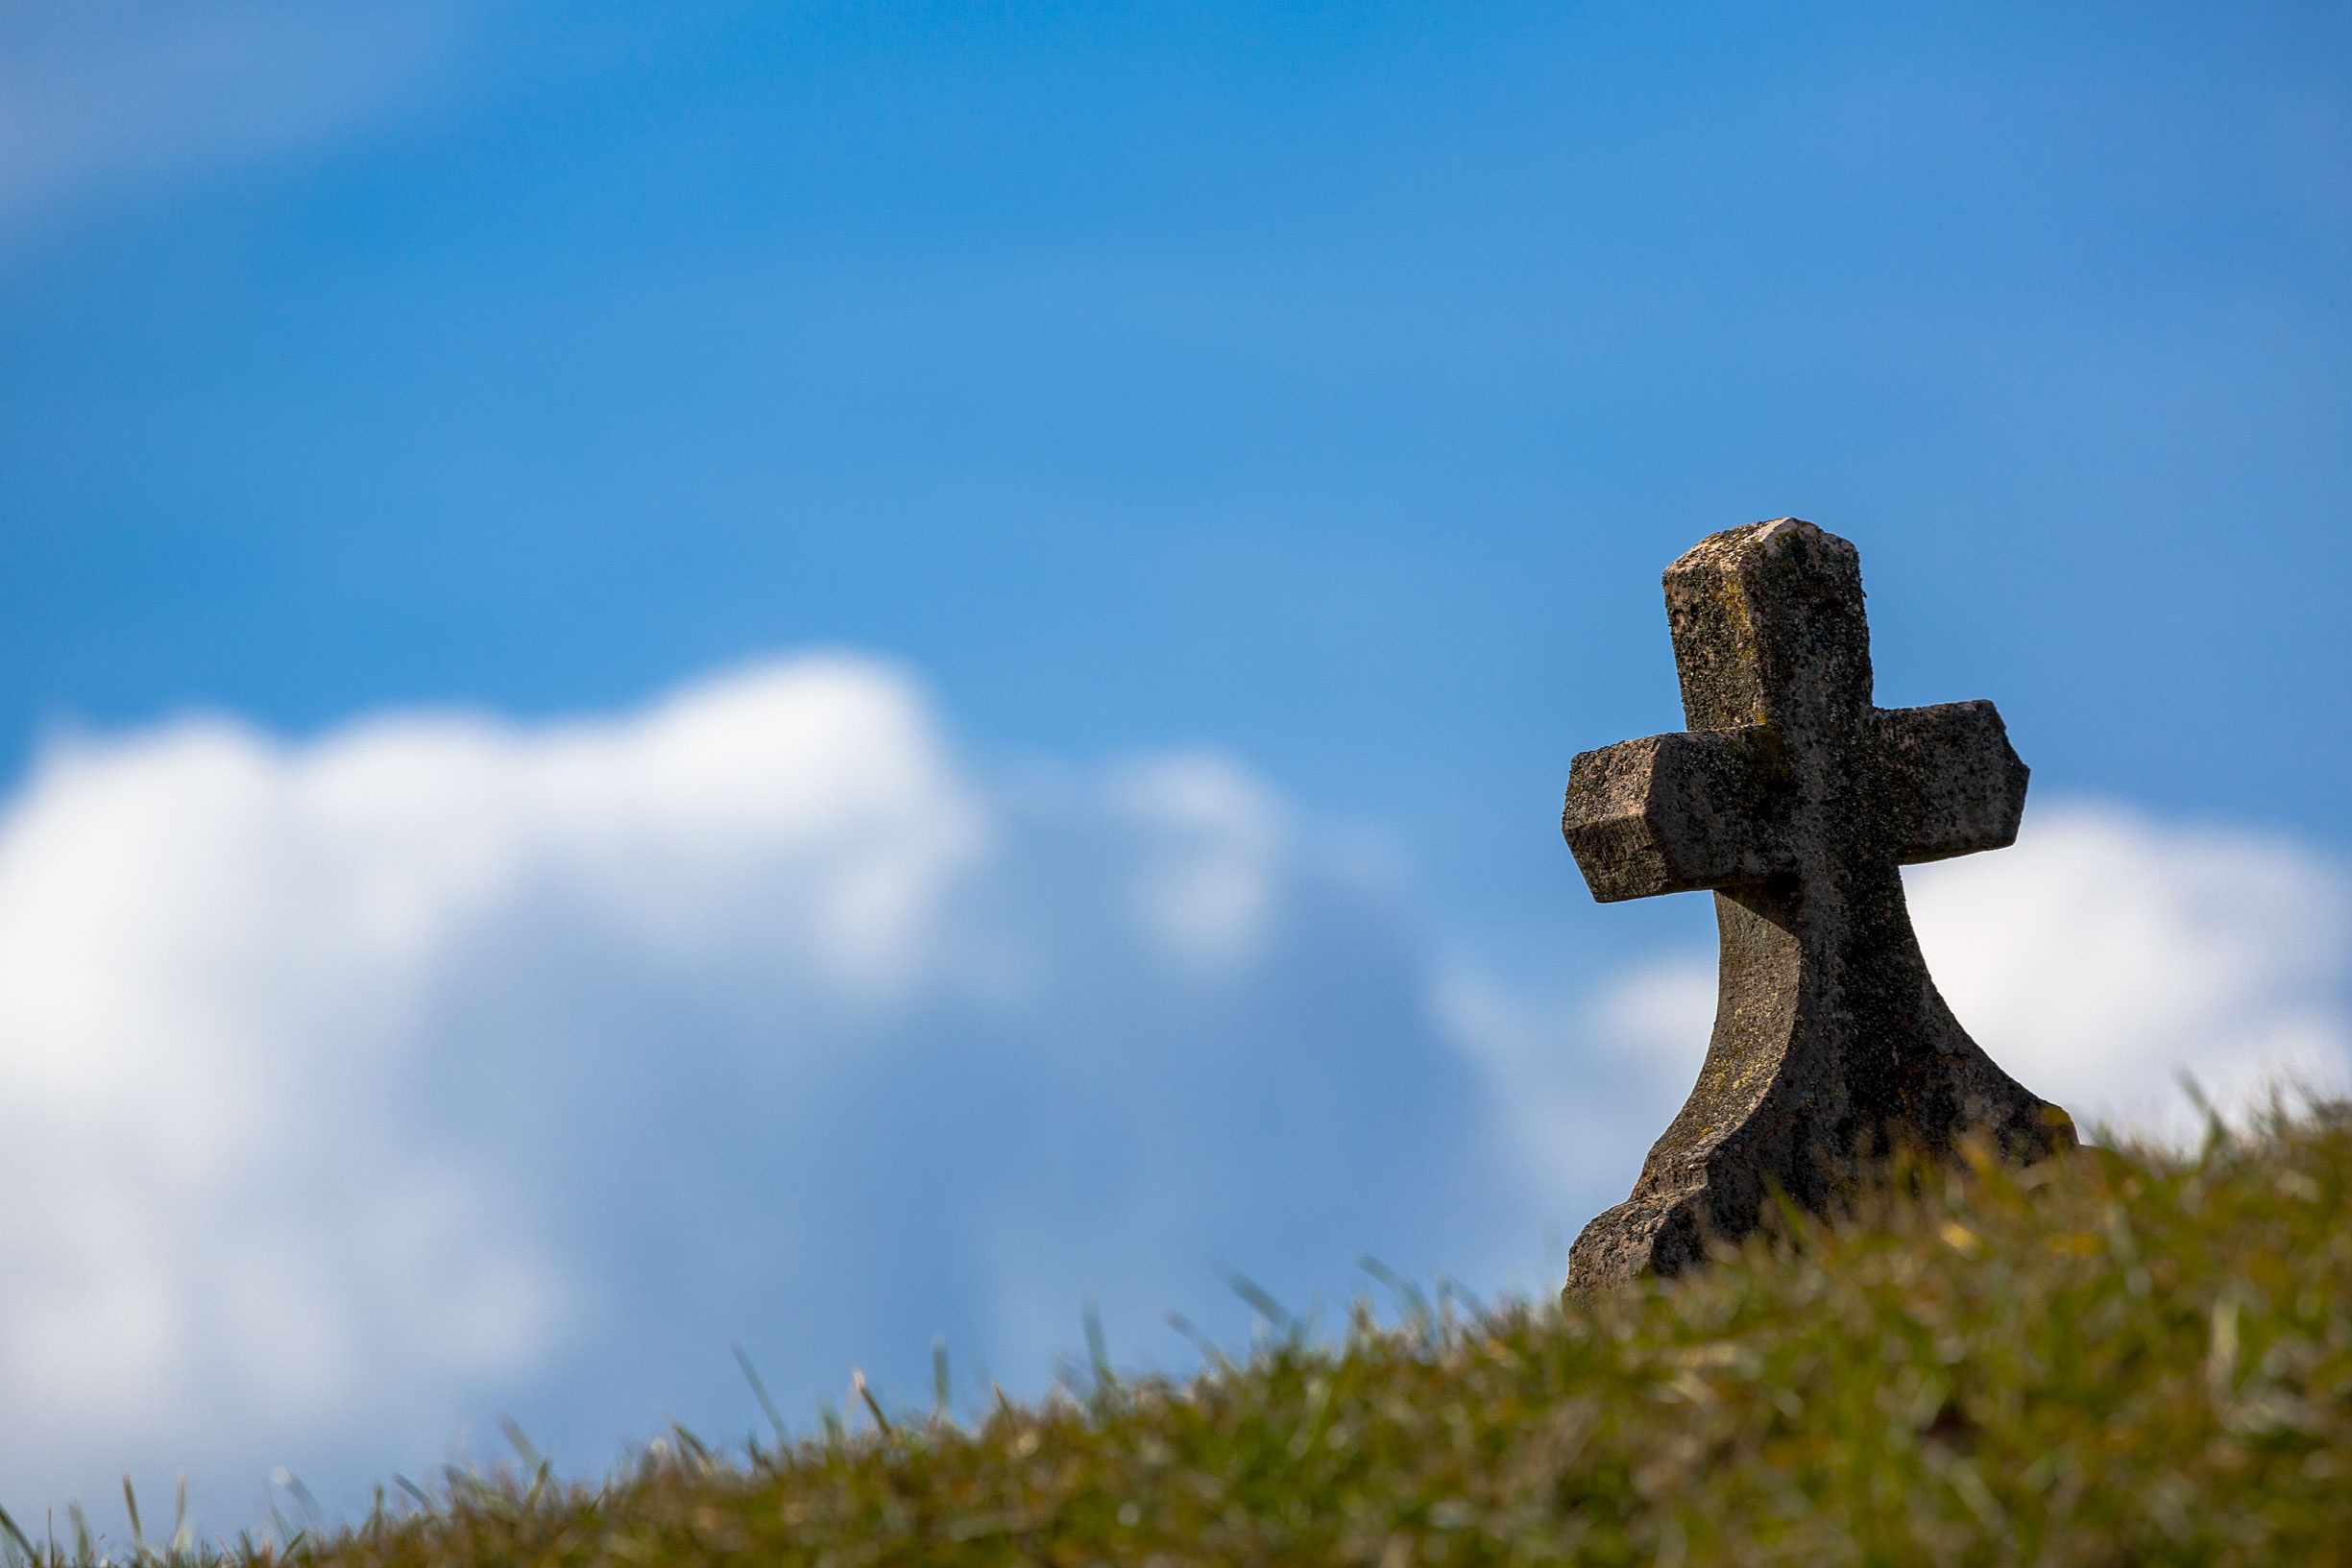
grass, cloud, sky, field, sunlight, hill, blue, cross, grave, slovakia, rural area